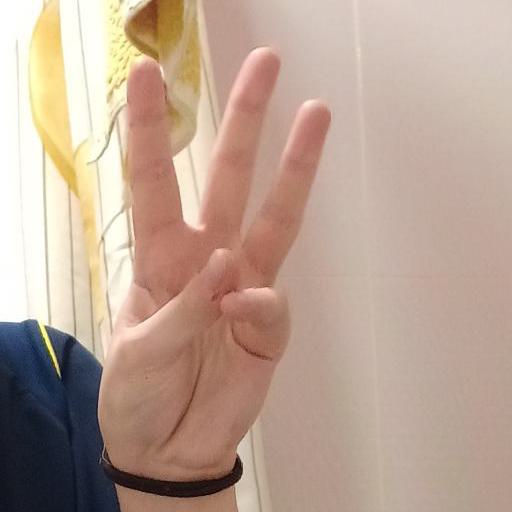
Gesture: three